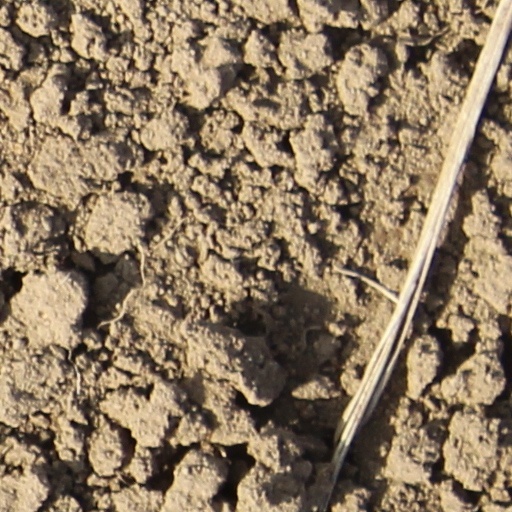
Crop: wheat